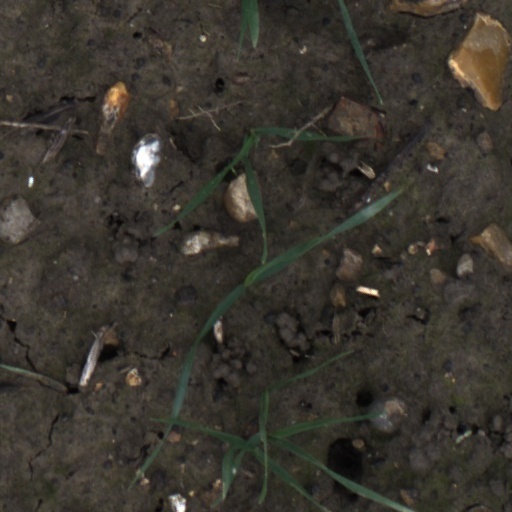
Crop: wheat